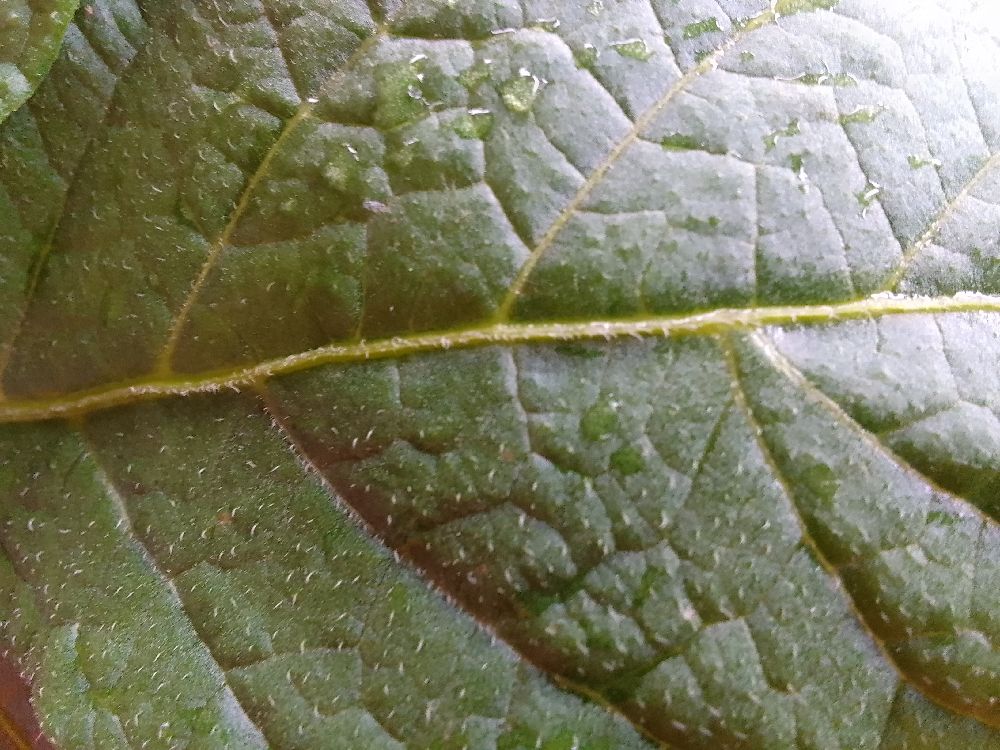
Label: Healthy